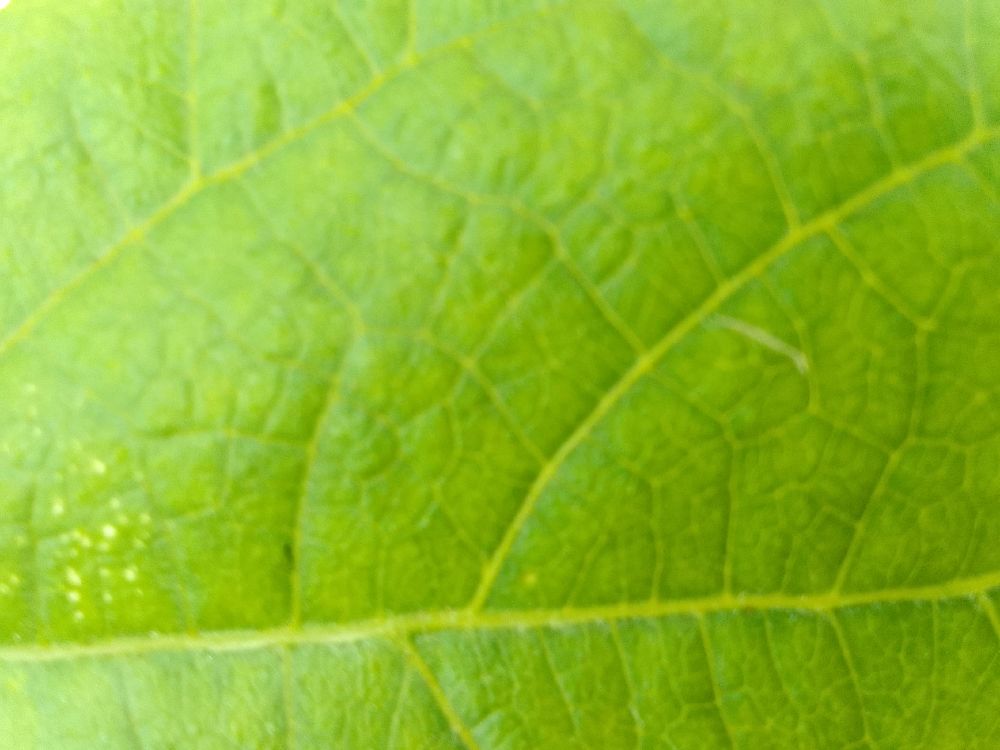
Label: healthy